1795–1820 in Western fashion

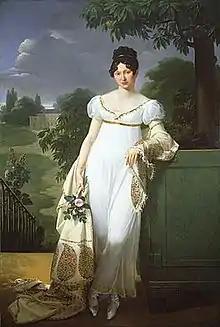
French lady in 1808; the style was often accompanied by a shawl or similar wrap, or a short "Spencer" jacket, as the dresses were light and left much uncovered

Women's fashion in the Regency era started to change drastically. It popularized the empire silhouette, which featured a fitted bodice and high waist. This "new natural style" emphasized the beauty of the body's natural lines. Clothing became lighter and easier to care for than in the past. Women often wore several layers of clothing, typically undergarments, gowns, and outerwear. The chemise, the standard undergarment of the era, prevented the thin, gauzy dresses from being fully transparent. Outerwear, such as the spencer and the pelisse, were popular.